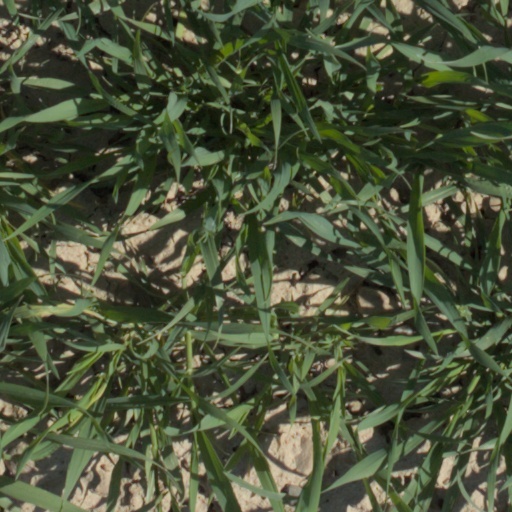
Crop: wheat